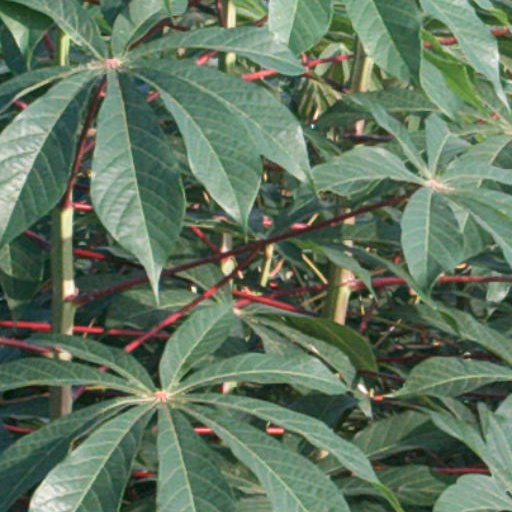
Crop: cassava